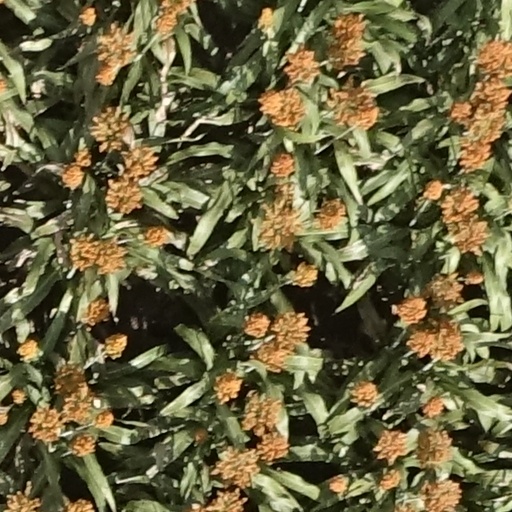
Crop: sorghum